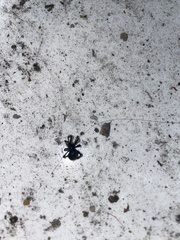
Species: Lactrodectus_hesperus